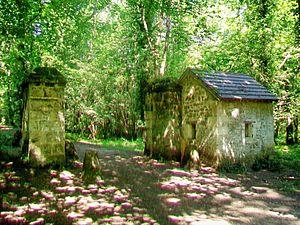
La Loge au bois départemental de Morval, située sur le principal chemin forestier.
Le bois de Morval est situé dans le Vexin français, département du Val-d'Oise, à environ 40 km au nord-ouest de Paris.
Guiry-en-Vexin est une commune française située dans le département du Val-d'Oise en région Île-de-France. Ses habitants sont appelés les Guériciens.